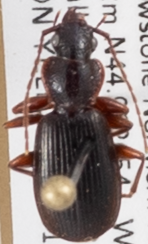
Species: Cymindis cribricollis
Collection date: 2018-08-09
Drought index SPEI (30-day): -1.106
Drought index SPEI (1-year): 1.45
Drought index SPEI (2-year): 0.9